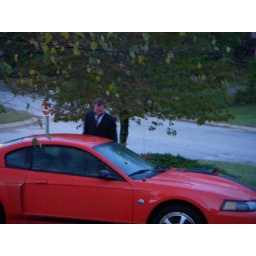
running out the door trying to get a good picture in the suit